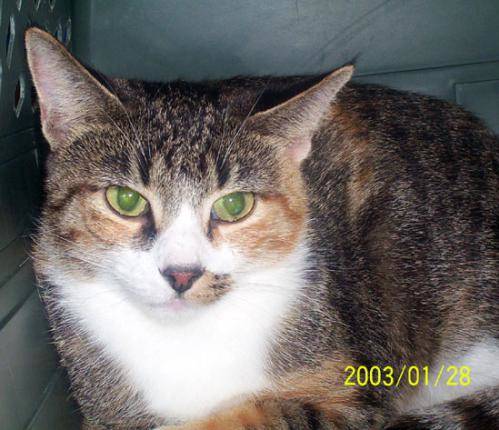
Label: cat